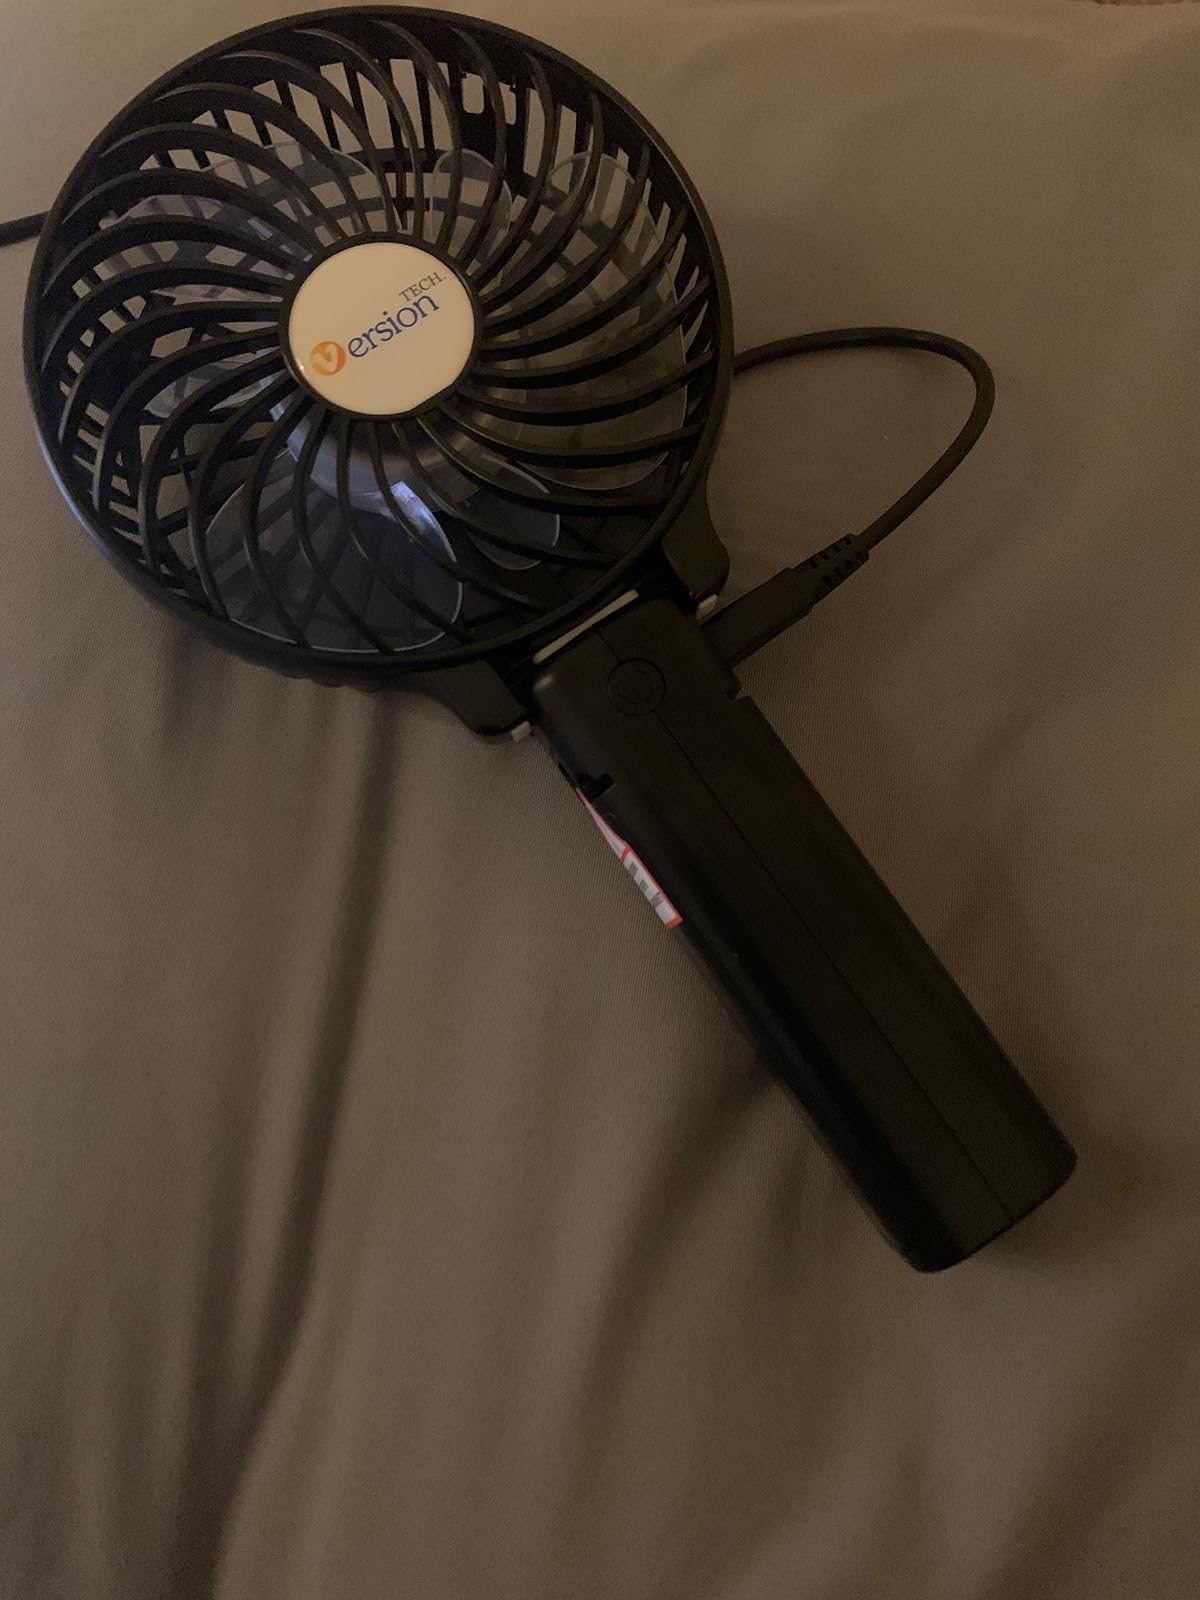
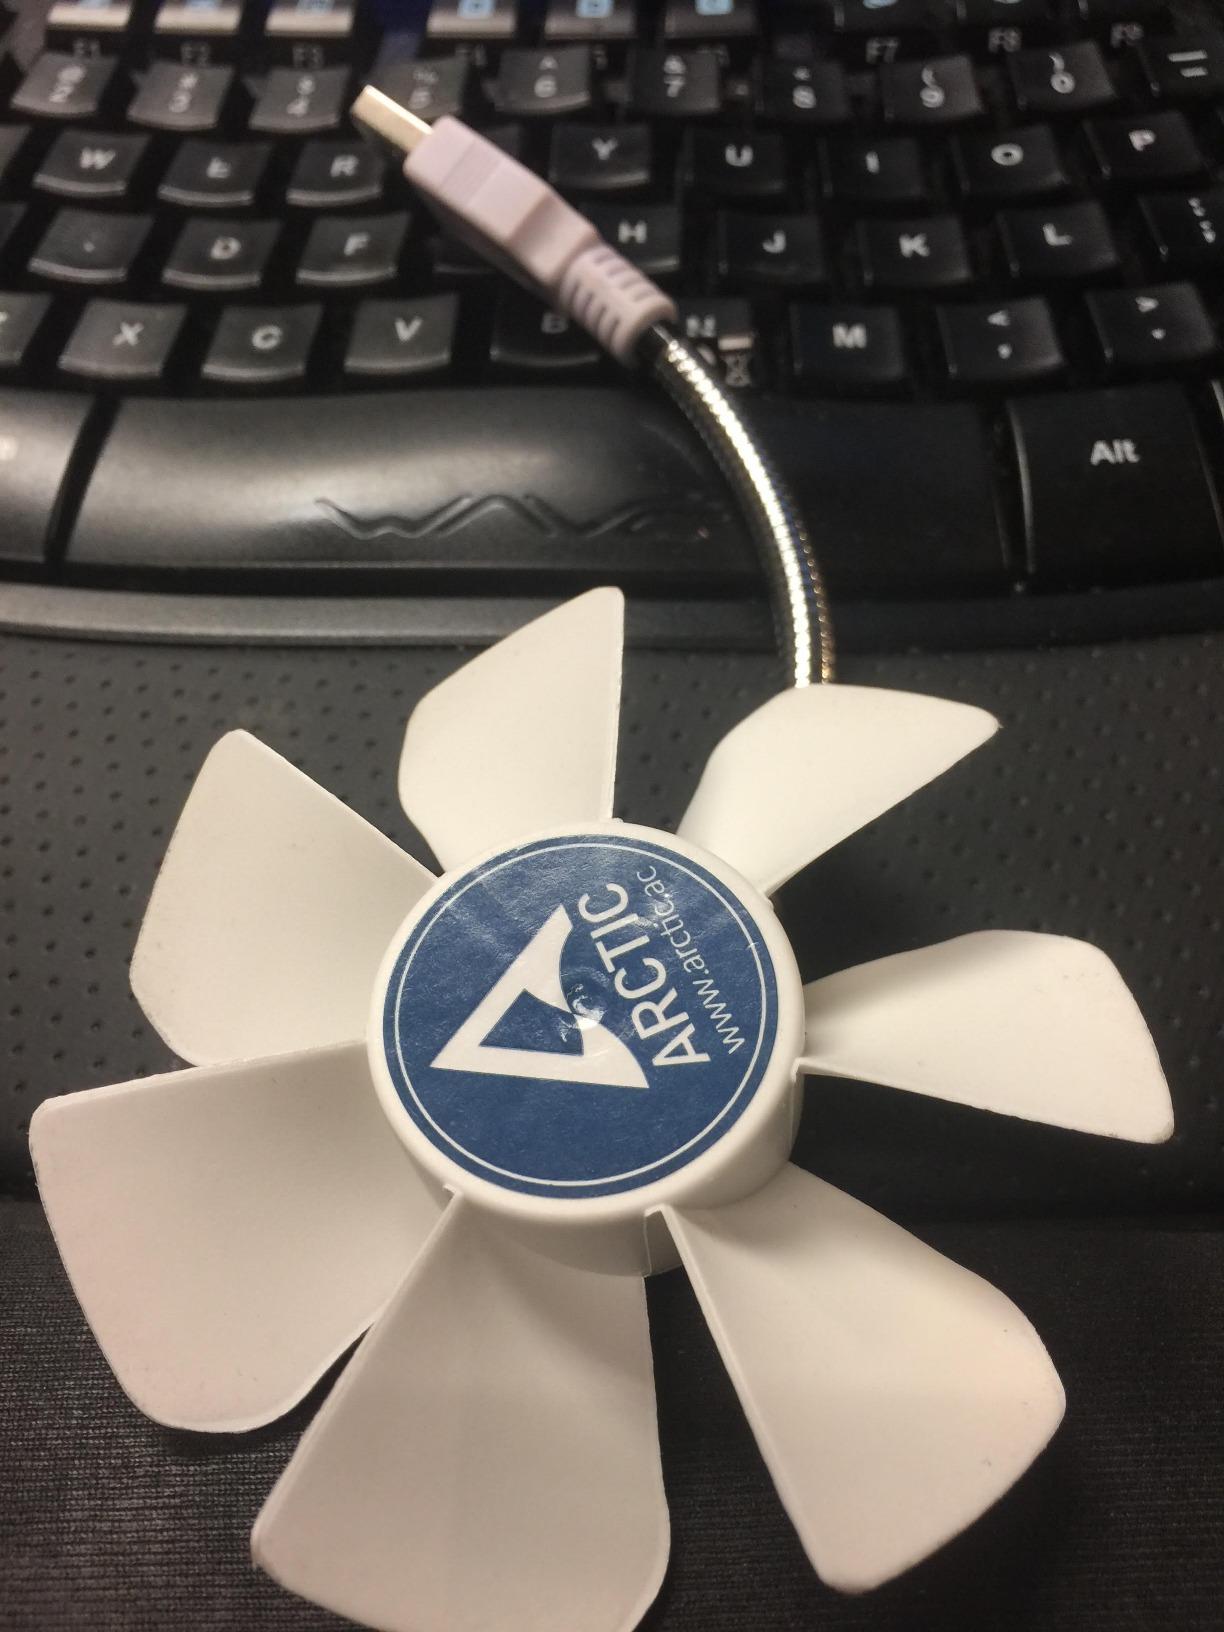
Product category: fan
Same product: no